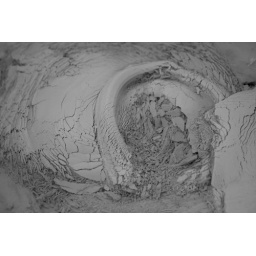
clay bowl in water